Tanokuchi Station

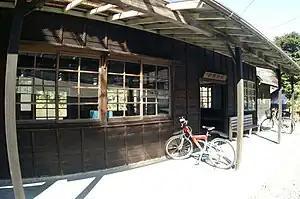
Tanoguchi Station in March 2008

Tanokuchi Station is served by the Ōigawa Main Line and is located 31.0 kilometers from the official starting point of the line at .